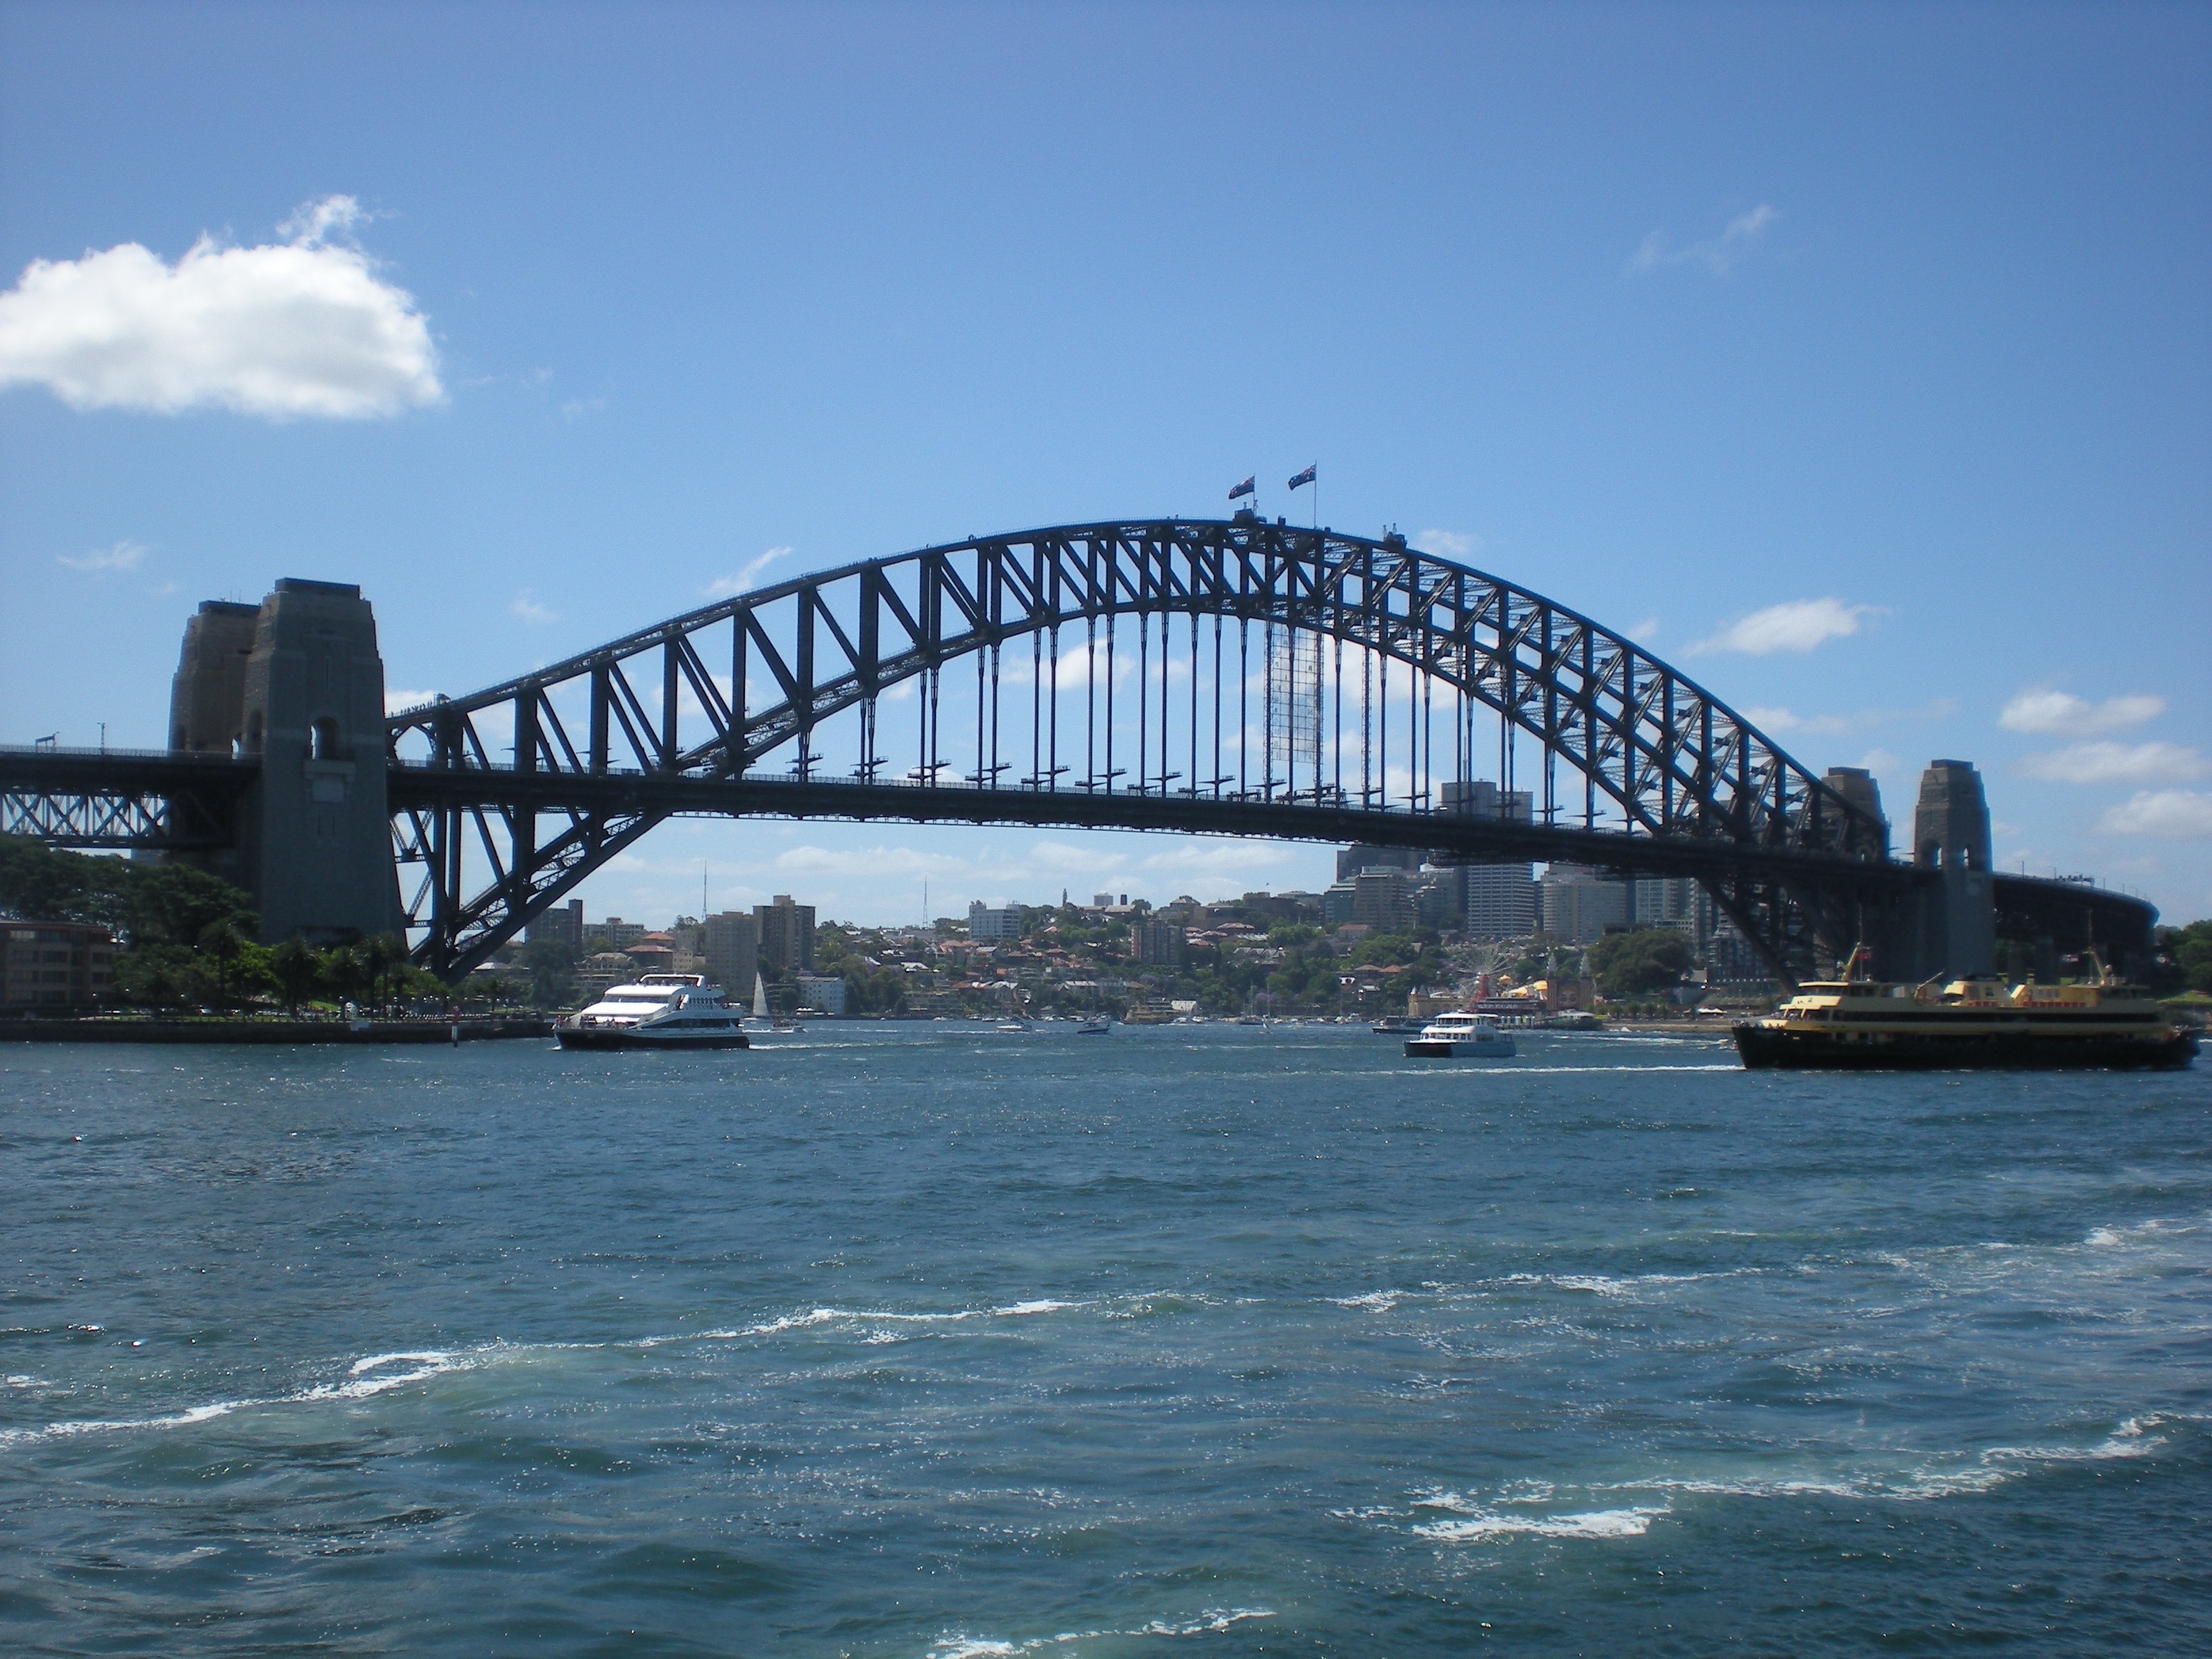
bridge, landmark, sea, river, arch bridge, vehicle, bay